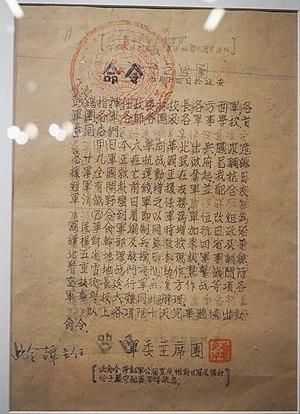
La 8ᵉ Armée de route, également appelée 八路, 土八路 également appelé par les nationalistes armée communiste, créée le 22 août 1937 était une des forces militaires dirigée par le Parti communiste chinois au sein de l'Armée nationale révolutionnaire chinoise, pendant la guerre sino-japonaise. Elle était commandée par le général Zhu De, collaborateur du dirigeant politique Mao Zedong,